Question: Please indicate a possible affordance area of the surfboard that can be used for carrying
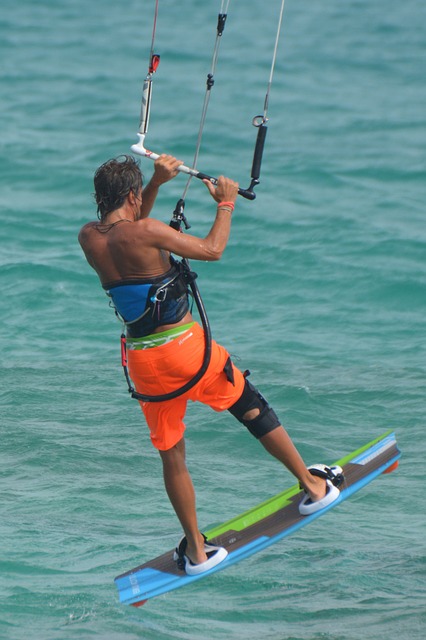
Answer: [118.564, 434.286, 403.677, 601.504]